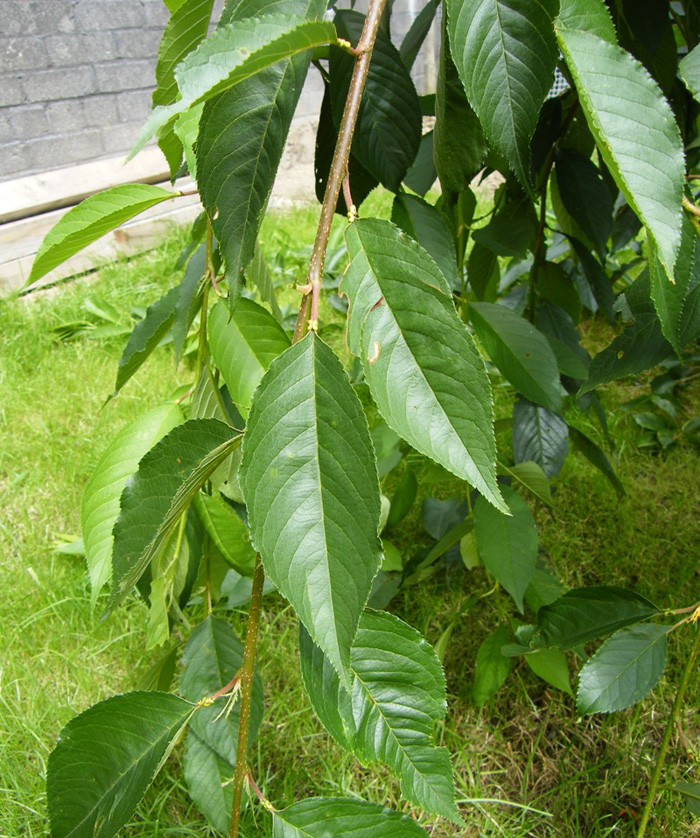
Labels: Cherry leaf, Cherry leaf, Cherry leaf, Cherry leaf, Cherry leaf, Cherry leaf, Cherry leaf